Neshoba (film)

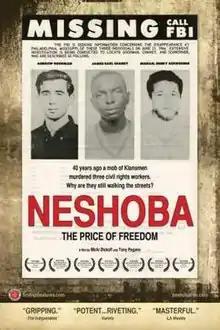
Film poster

Neshoba: The Price of Freedom is a 2008 documentary film about events and attitudes in Neshoba County, Mississippi, especially the 1964 murders of Chaney, Goodman, and Schwerner. The film premiered at the 2008 Indie Memphis Film Festival, where it won the Jury Award for Best Documentary.